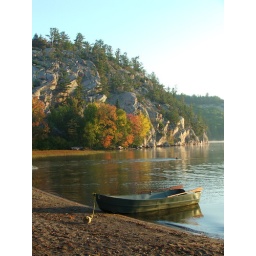
Stopped to take this shot and my dog jumped out of truck to chase the ducks in the lake.